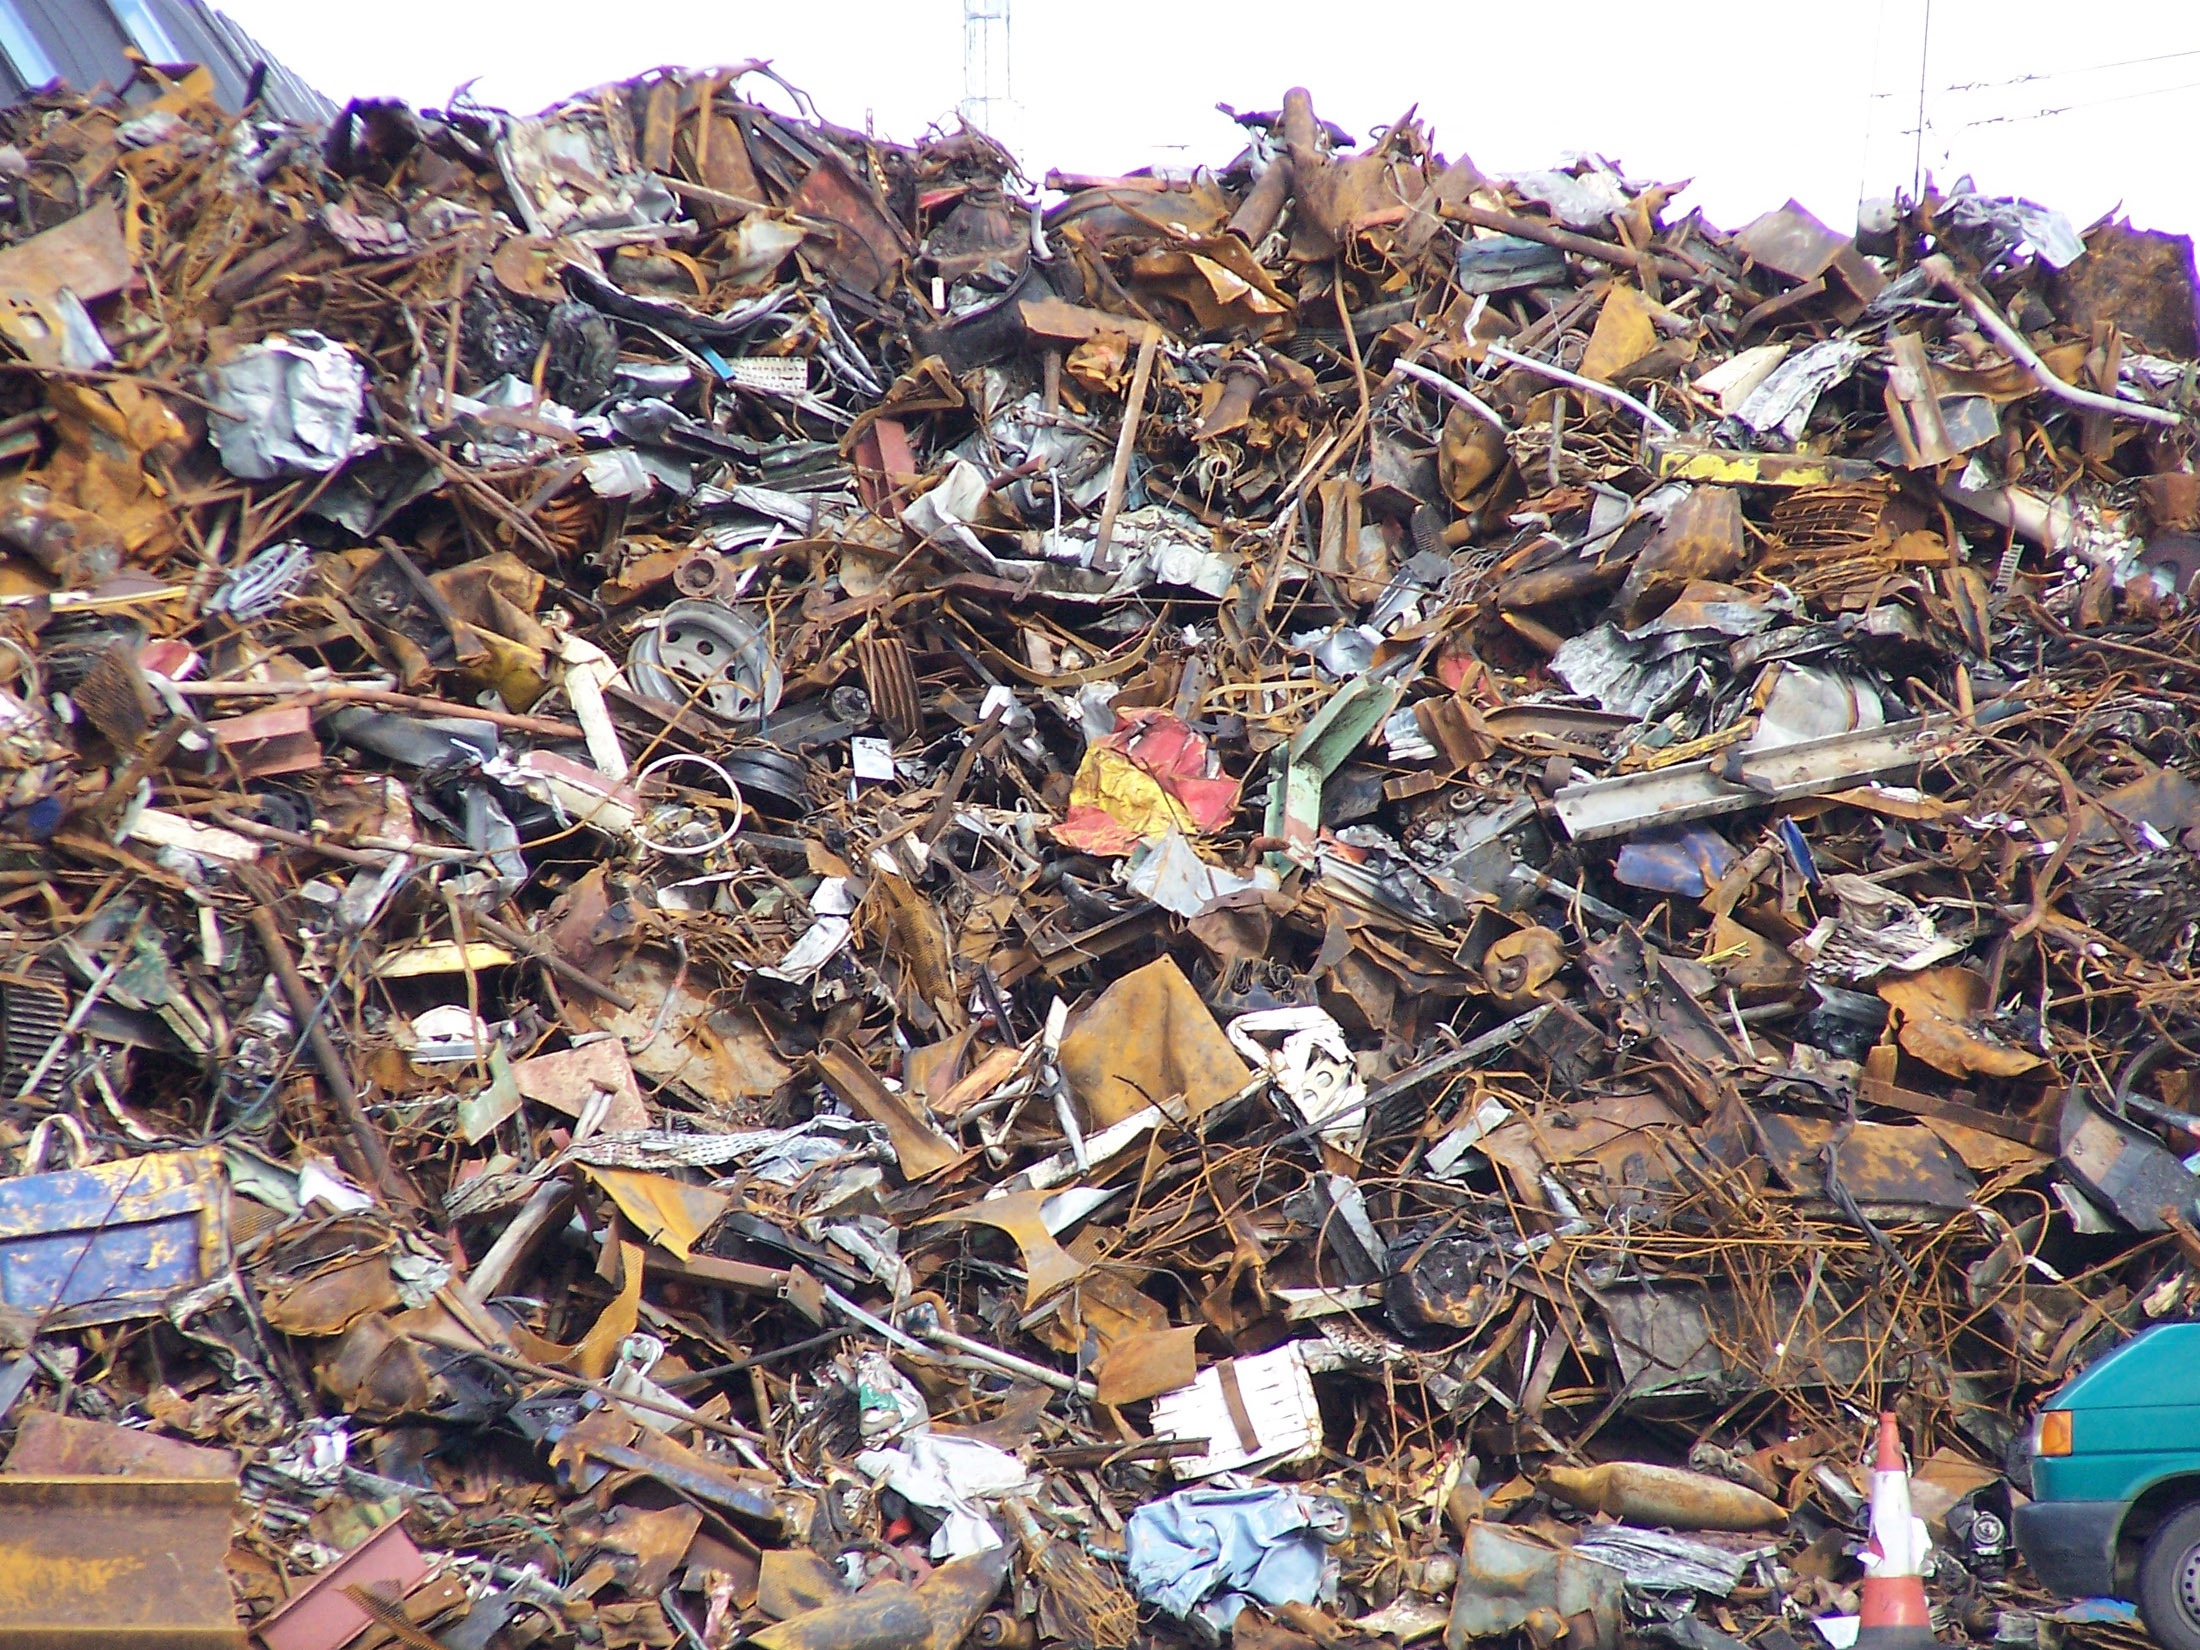
outdoor, city, soil, material, looking up, rubble, buildings, canada, litter, waste, tall, beautiful, dump, garbage, scrap